Olof Celsius the Younger

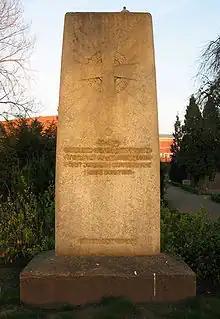
Celsius' remains lie in this mass grave at Norra kyrkogården in Lund, Sweden.

Olof Celsius the Younger (15 December 1716 – 15 February 1794) was a Swedish civil servant, church official, politician and historian. He was professor of history at Uppsala University from 1747, bishop of the Diocese of Lund from 1777, and member of the Swedish Academy from 1786. He was the son of Olof Celsius and cousin of Anders Celsius.